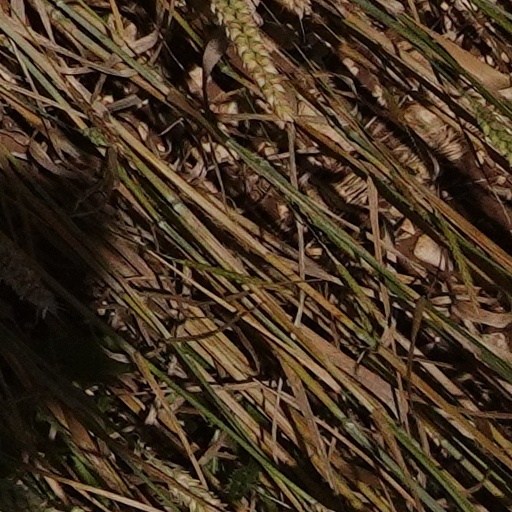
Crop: wheat